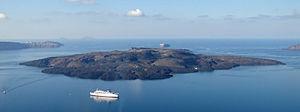
L'île Néa Kaméni située dans la caldeira de Santorin en Grèce
Néa Kaméni, en grec Νέα Καμένη, est une île volcanique de Grèce située en mer Égée, dans le centre de la caldeira de Santorin. Elle constitue la partie active du volcan ayant donné naissance aux îles actuelles de l'archipel de Santorin.